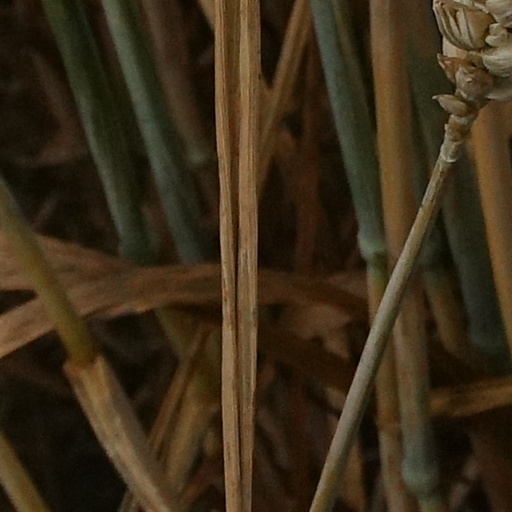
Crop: wheat